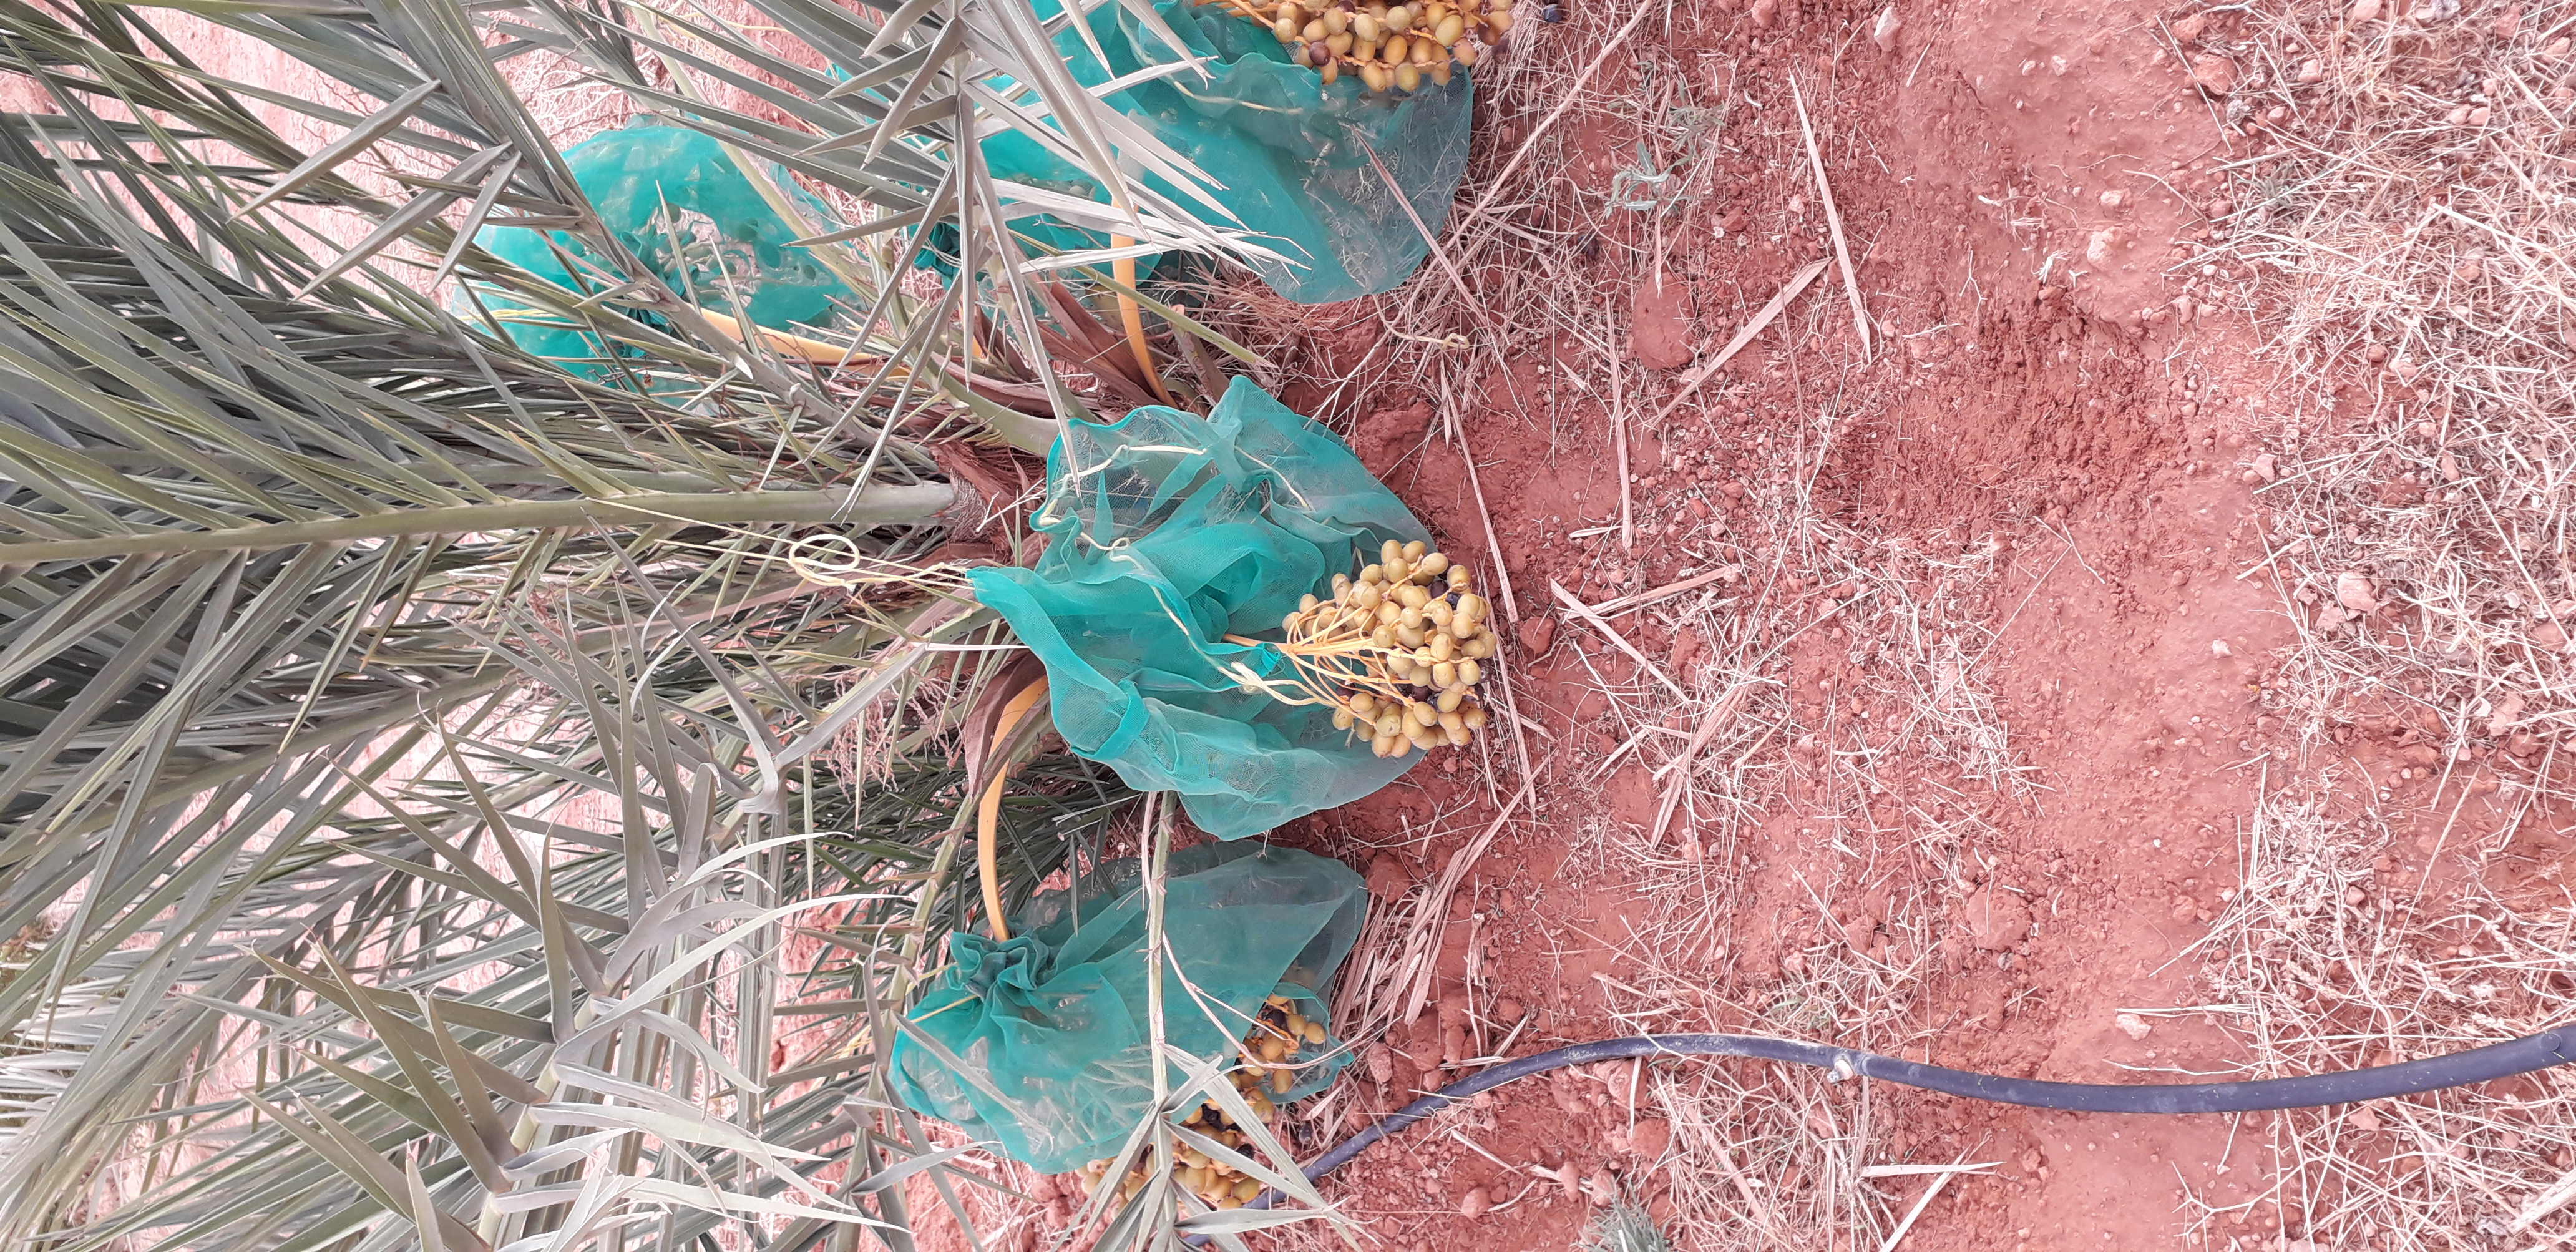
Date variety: kholt